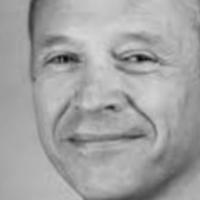
Age group: age 41-55